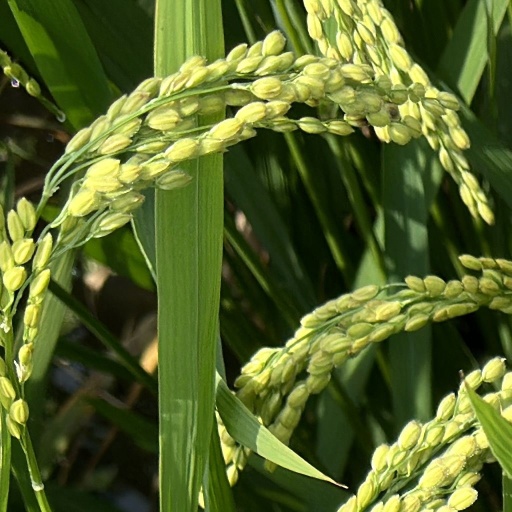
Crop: rice